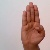
The image shows a hand gesture representing the letter 'B' in Indian Sign Language.